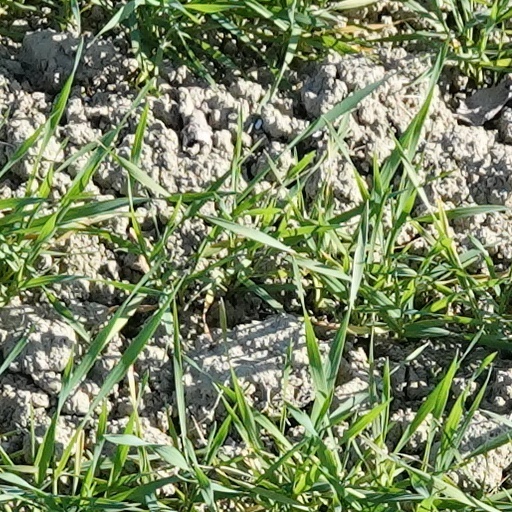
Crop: wheat